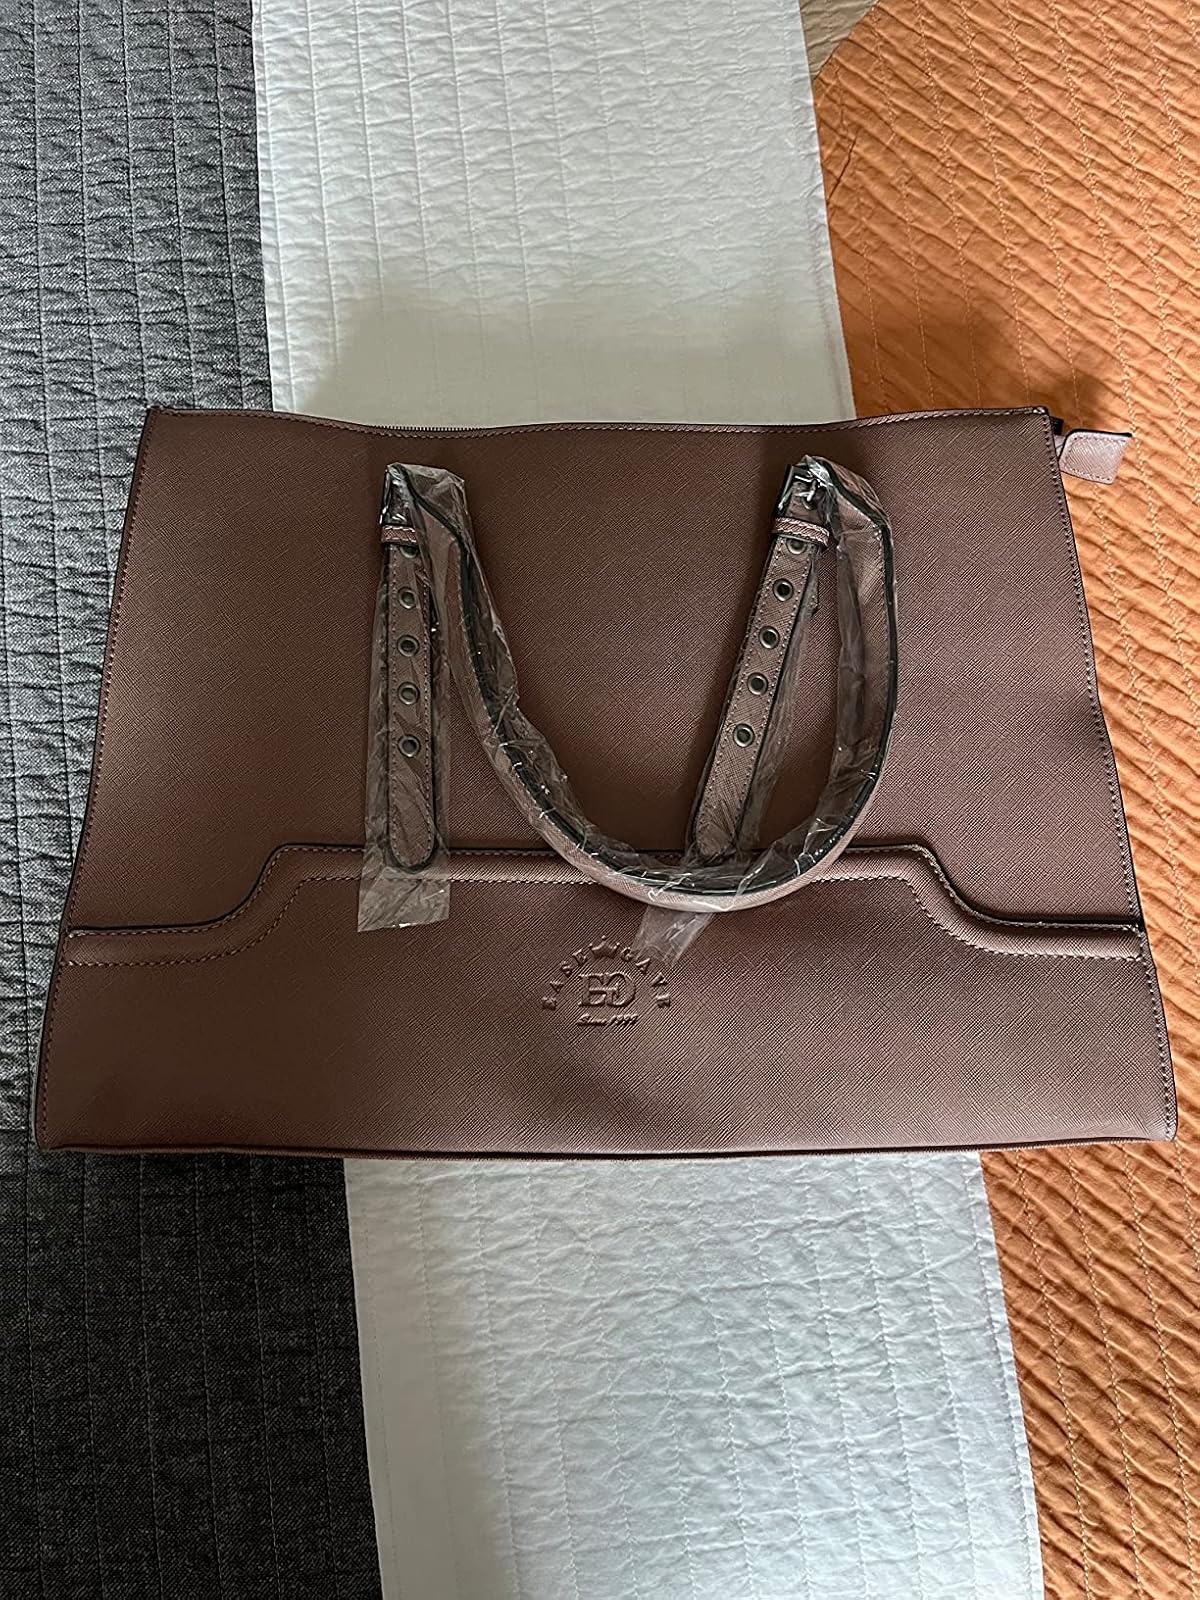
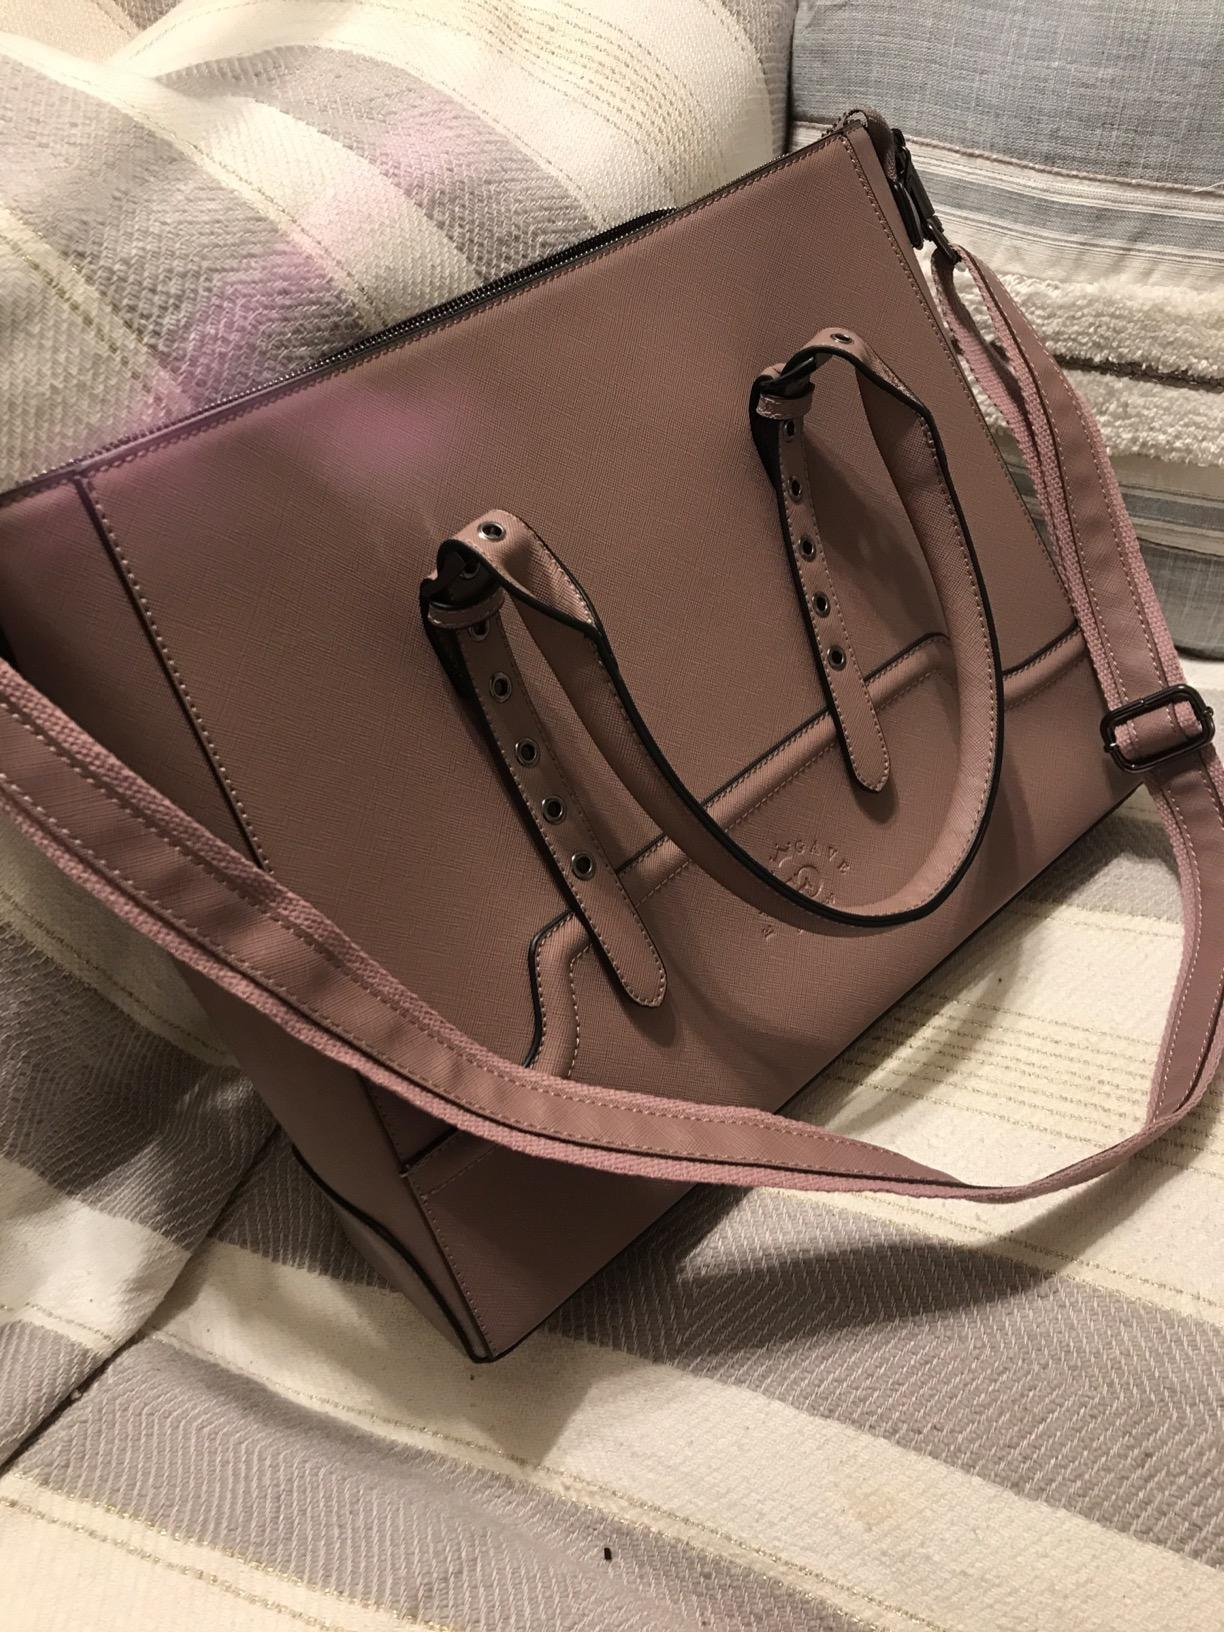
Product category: bag
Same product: yes